Greek War of Independence

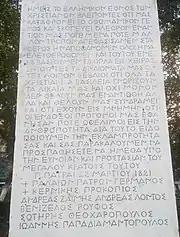
Declaration of the revolutionaries of Patras; engraved on a stele in the city

Alexander Ypsilantis was elected as the head of the Filiki Eteria in April 1820 and took upon himself the task of planning the insurrection. His intention was to raise all the Christians of the Balkans in rebellion and perhaps force Russia to intervene on their behalf. On 22 February , he crossed the river Prut with his followers, entering the Danubian Principalities. In order to encourage the local Romanian Christians to join him, he announced that he had "the support of a Great Power", implying Russia. Two days after crossing the Prut, at Three Holy Hierarchs Monastery in Iași (Jassy), the capital of Moldavia, Ypsilantis issued a proclamation calling all Greeks and Christians to rise up against the Ottomans: